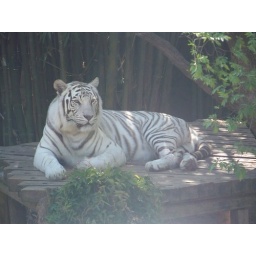
white tiger at zoo in New Orleans, La